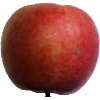
Label: Apple Crimson Snow 1